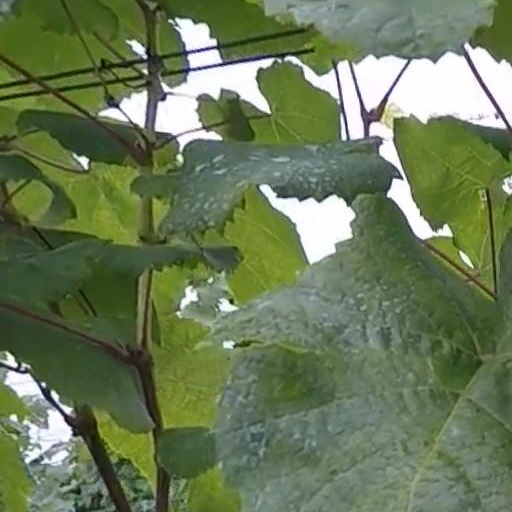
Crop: grape